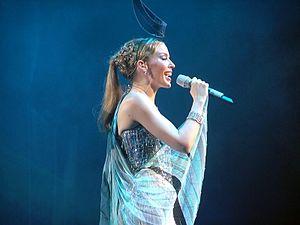
Showgirl : The Greatest Hits Tour est la huitième tournée de la chanteuse australienne Kylie Minogue, effectuée entre 2005, faisant la promotion de son neuvième album de compilation, Ultimate Kylie. Le concert a débuté le 19 mars 2005 à Glasgow, en Écosse et s'est terminée le 7 mai 2005 à Londres, en Angleterre.